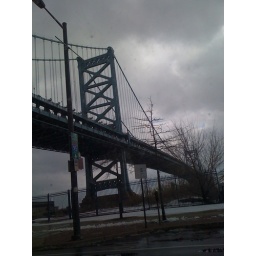
Ben's bridge in the clouds